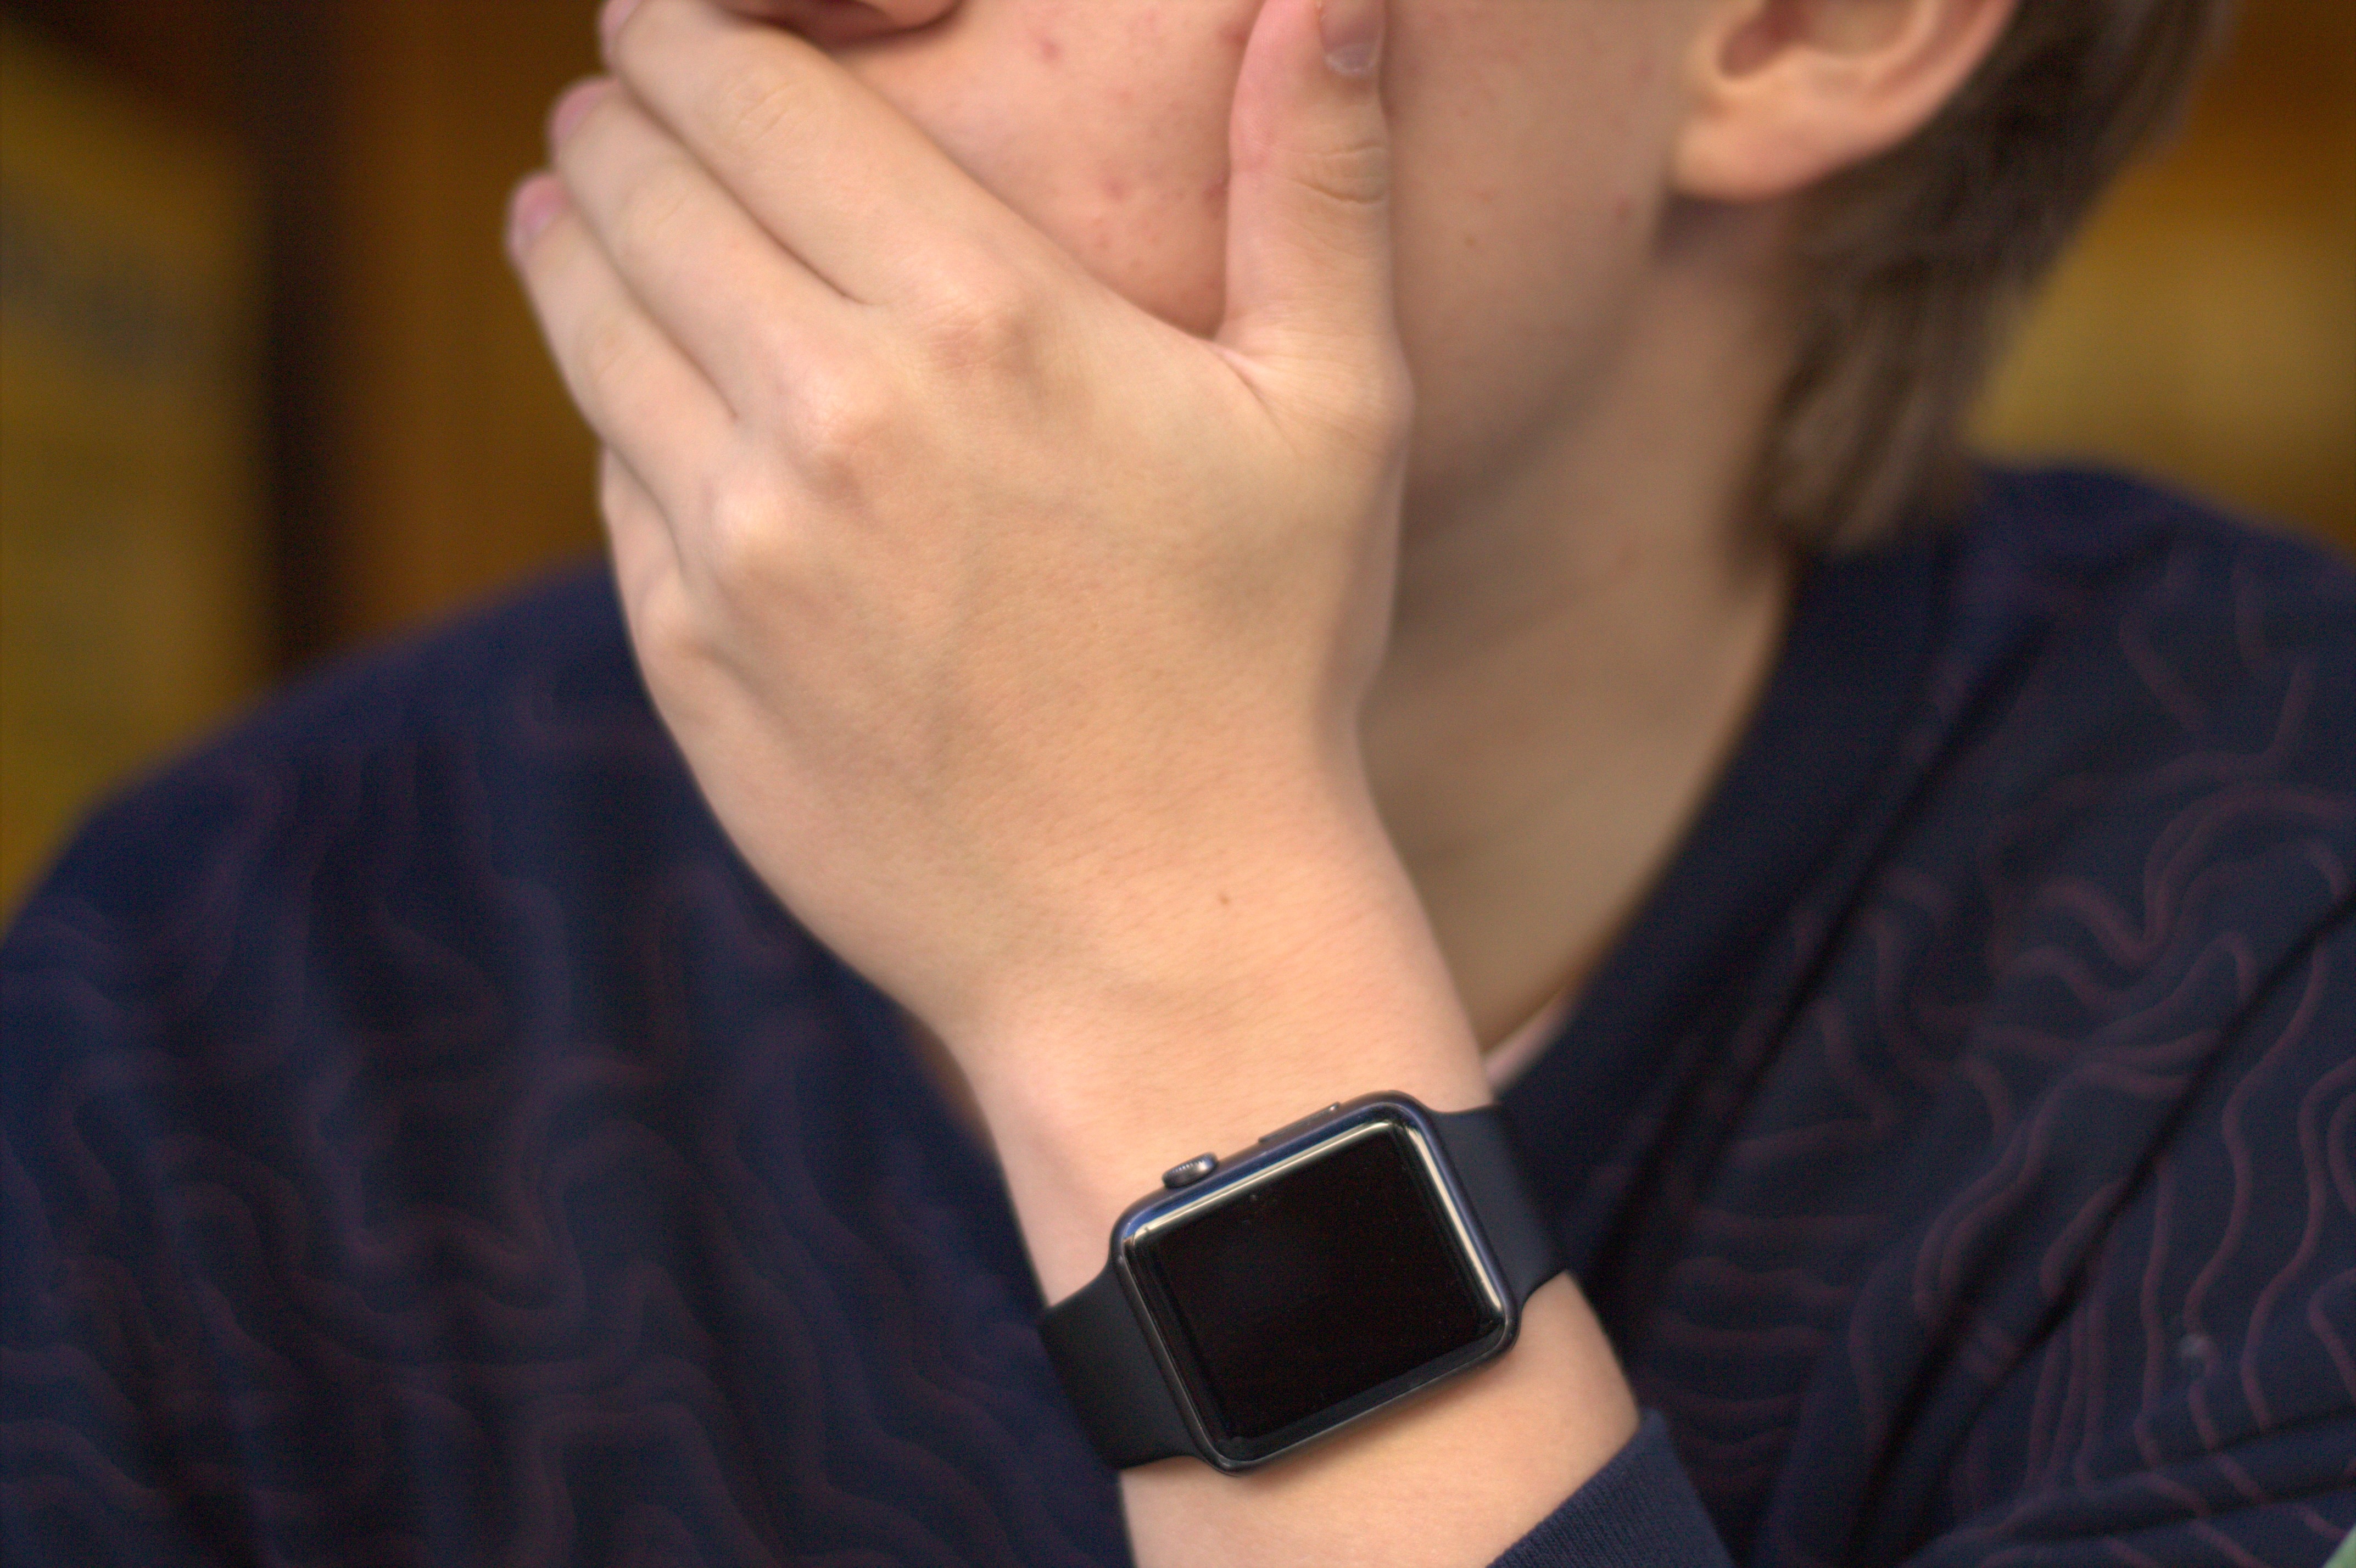
hand, man, person, male, leg, finger, arm, mouth, human body, nose, eye, organ, interaction, sense